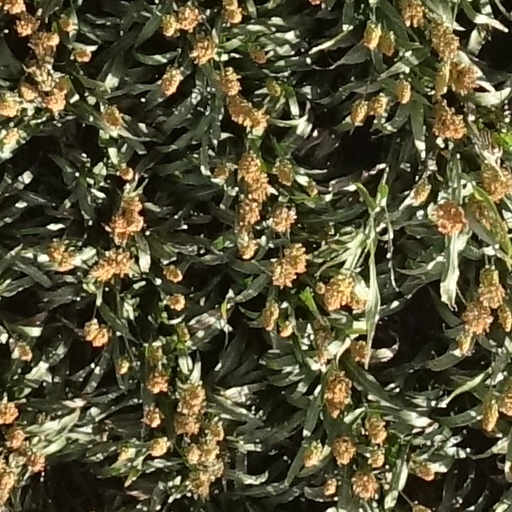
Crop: sorghum